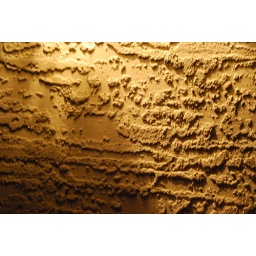
The outside wall texture in lamp light.